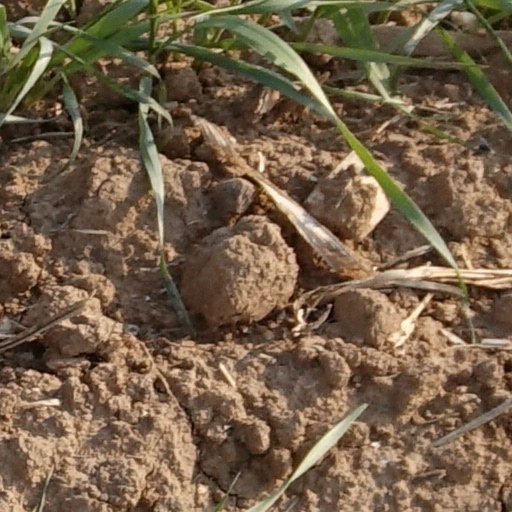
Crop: wheat